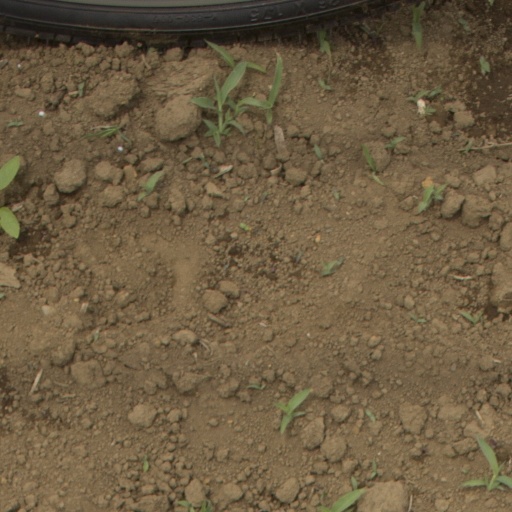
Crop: Jerusalem artichoke